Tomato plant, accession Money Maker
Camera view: tilt-top (135 deg); turntable rotation: 270 degrees
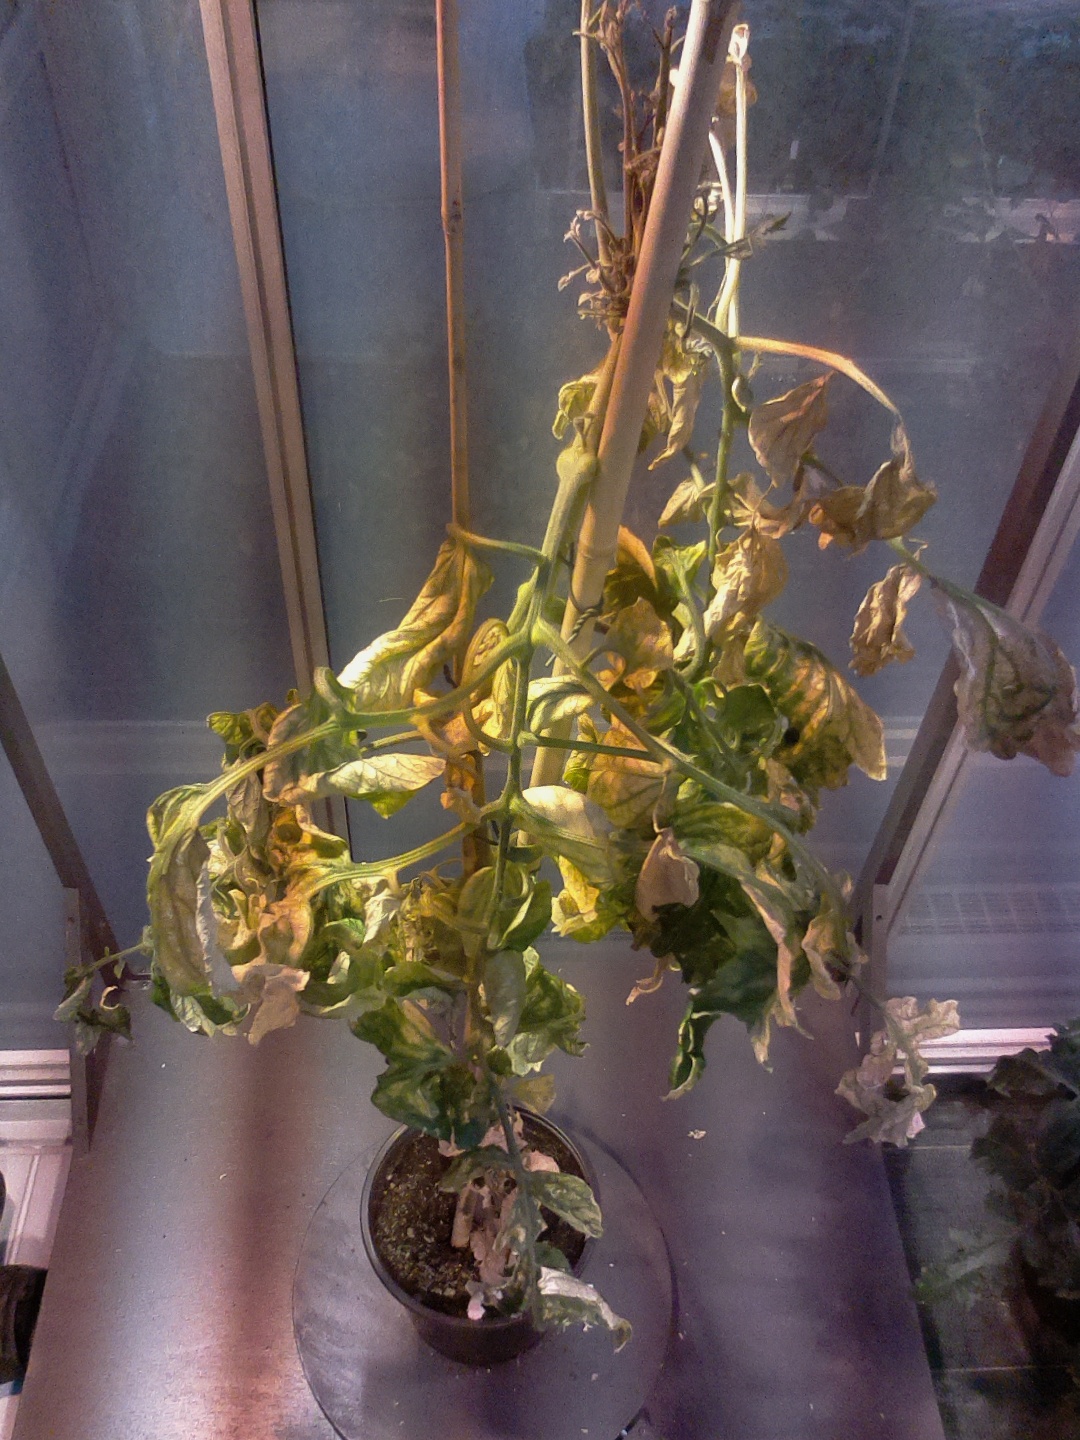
BBCH growth stage 51: First inflorence visible, visible closed flower bud